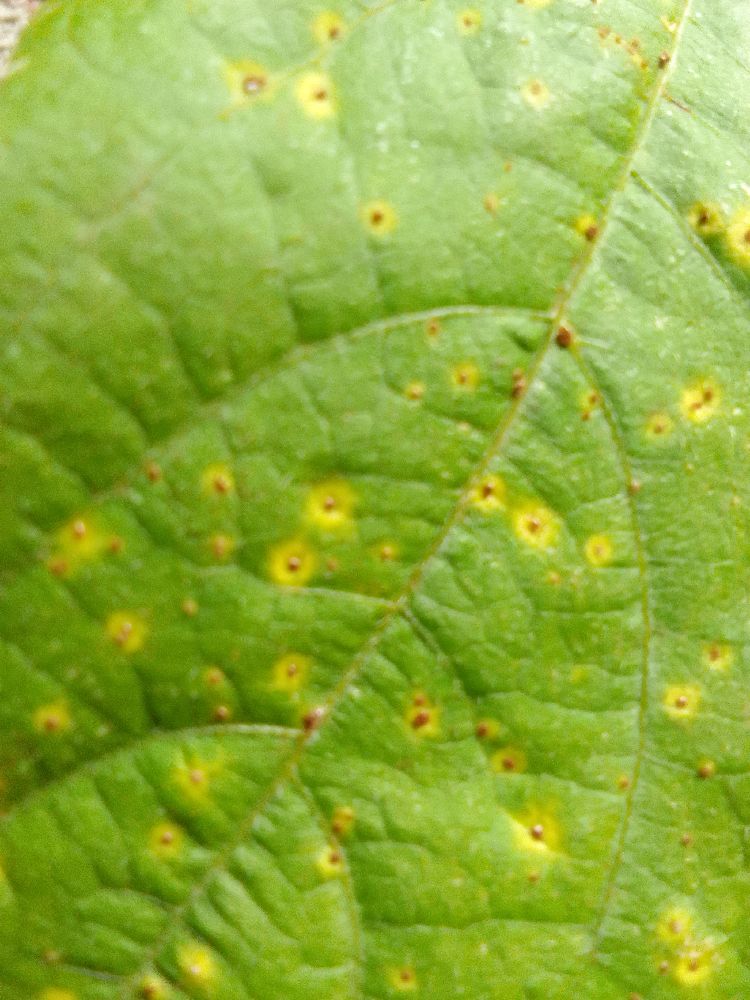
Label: rust